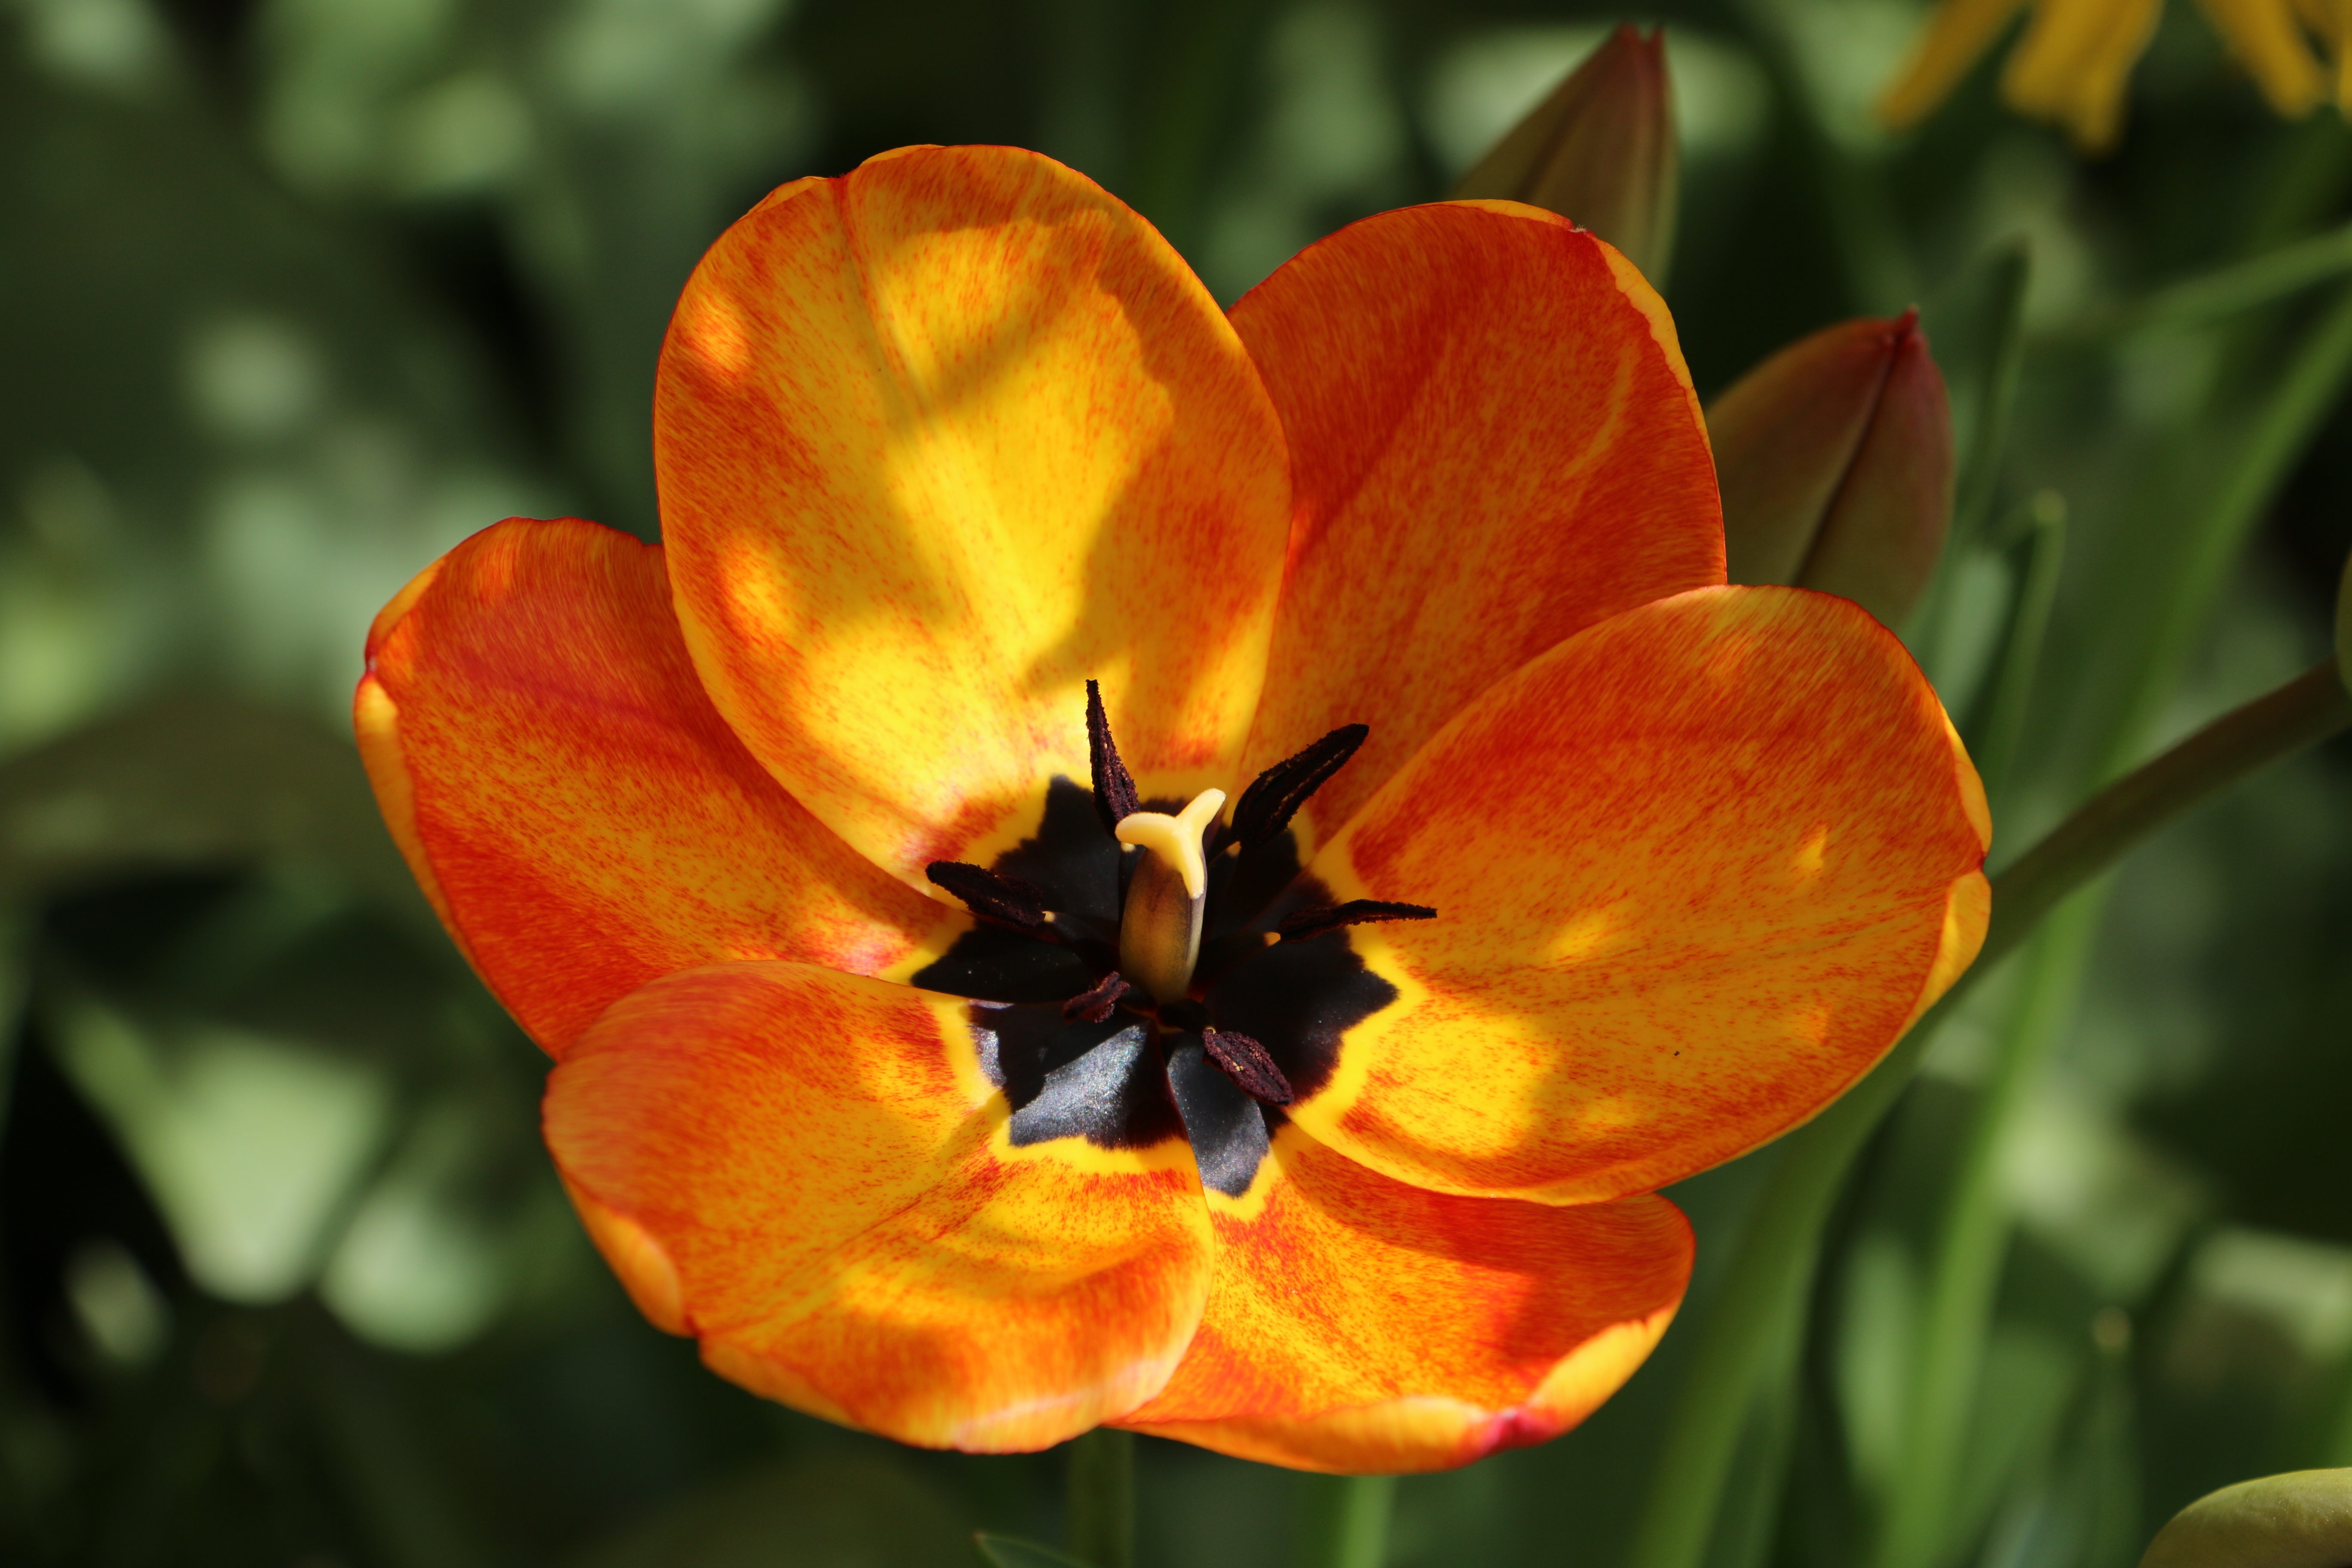
plant, flower, petal, tulip, botany, yellow, flora, macro photography, flowering plant, orange yellow, flower blossom, land plant